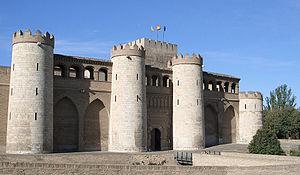
Les Houdides ou Banû Hûd, est l'une des plus importantes dynasties d'Al-Andalus lors de la période des Taïfas qui avait pour siège Saragosse. Ils ont régné de 1039 à 1146.
Gaston IV de Béarn, dit le Croisé, fut vicomte de Béarn de 1090 jusqu'à sa mort en 1130. Son surnom le Croisé est dû à son rôle pendant la première croisade. Il portait également le surnom de seigneur de Saragosse, après avoir mené la conquête de cette ville pour le compte d'Alphonse Iᵉʳ d'Aragon, de seigneur lieutenant de Barbastro, lieutenant d'Uncastillo, et gentilhomme d'Aragon.
Le territoire de l'actuelle communauté autonome d'Aragon a été un lieu de passage important de la péninsule Ibérique, entre les rives méditerranéennes et atlantiques d'une part, entre le sud de la péninsule et le nord de l'Europe d'autre part. La présence humaine y est attestée depuis plusieurs millénaires, mais les spécificités de l'Aragon actuel remontent pour la plupart au Moyen Âge.
Cette liste non exhaustive répertorie les principaux châteaux en Espagne. Ils sont classés par communauté autonome.
Les Cortes d'Aragon, ou simplement le Parlement d'Aragon, sont l'assemblée législative de la communauté autonome d'Aragon, en Espagne. Assemblée composée de députés élus au suffrage universel direct, elles sont la représentation du peuple aragonais. Elles sont composées de 67 députés, élus au suffrage universel par les citoyens aragonais. Elles siègent au palais de l'Aljaferia à Saragosse.
Le palais de l'Aljaferia est un palais fortifié construit durant la seconde moitié du XIᵉ siècle, à l'époque d'Al-Muqtadir, à Saragosse, en tant que résidence des rois Banu Hud. Il reflète la splendeur de la taïfa de Saragosse au moment de son apogée politique et culturel.